Jacquizz Rodgers

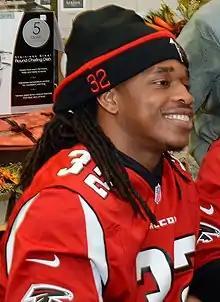
Rodgers with the Atlanta Falcons in 2014

Jacquizz "Quizz" Rodgers (born February 6, 1990) is an American former professional football player who was a running back in the National Football League (NFL). He played college football for the Oregon State Beavers, and was selected by the Atlanta Falcons in the fifth round of the 2011 NFL draft.